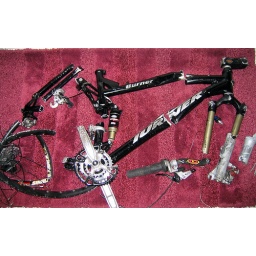
Fallen of the roof rack and run over by a truck. Not my bike thankgod!!!